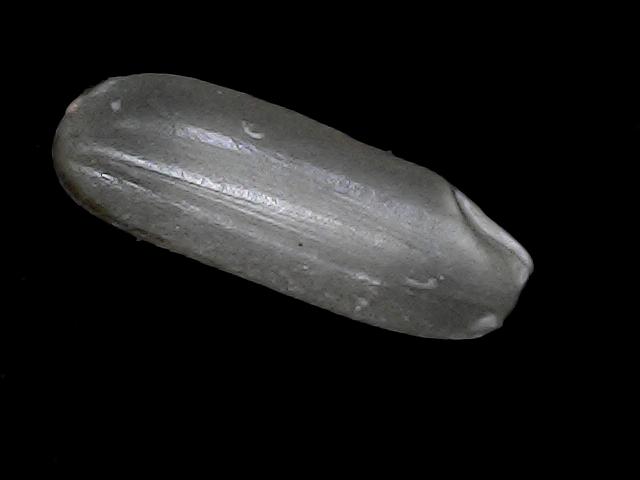
Rice variety: BD49